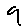
Label: 9